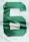
Number: 6